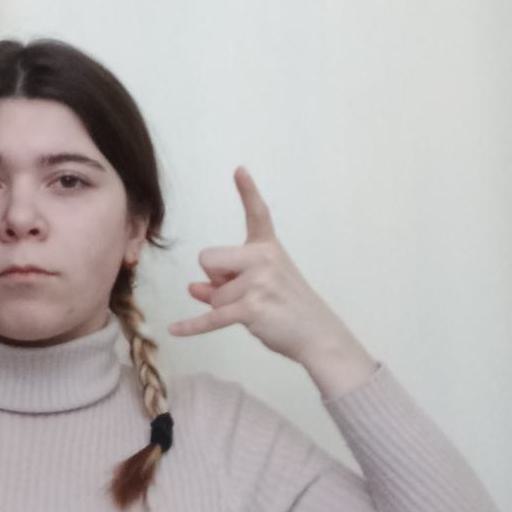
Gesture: call